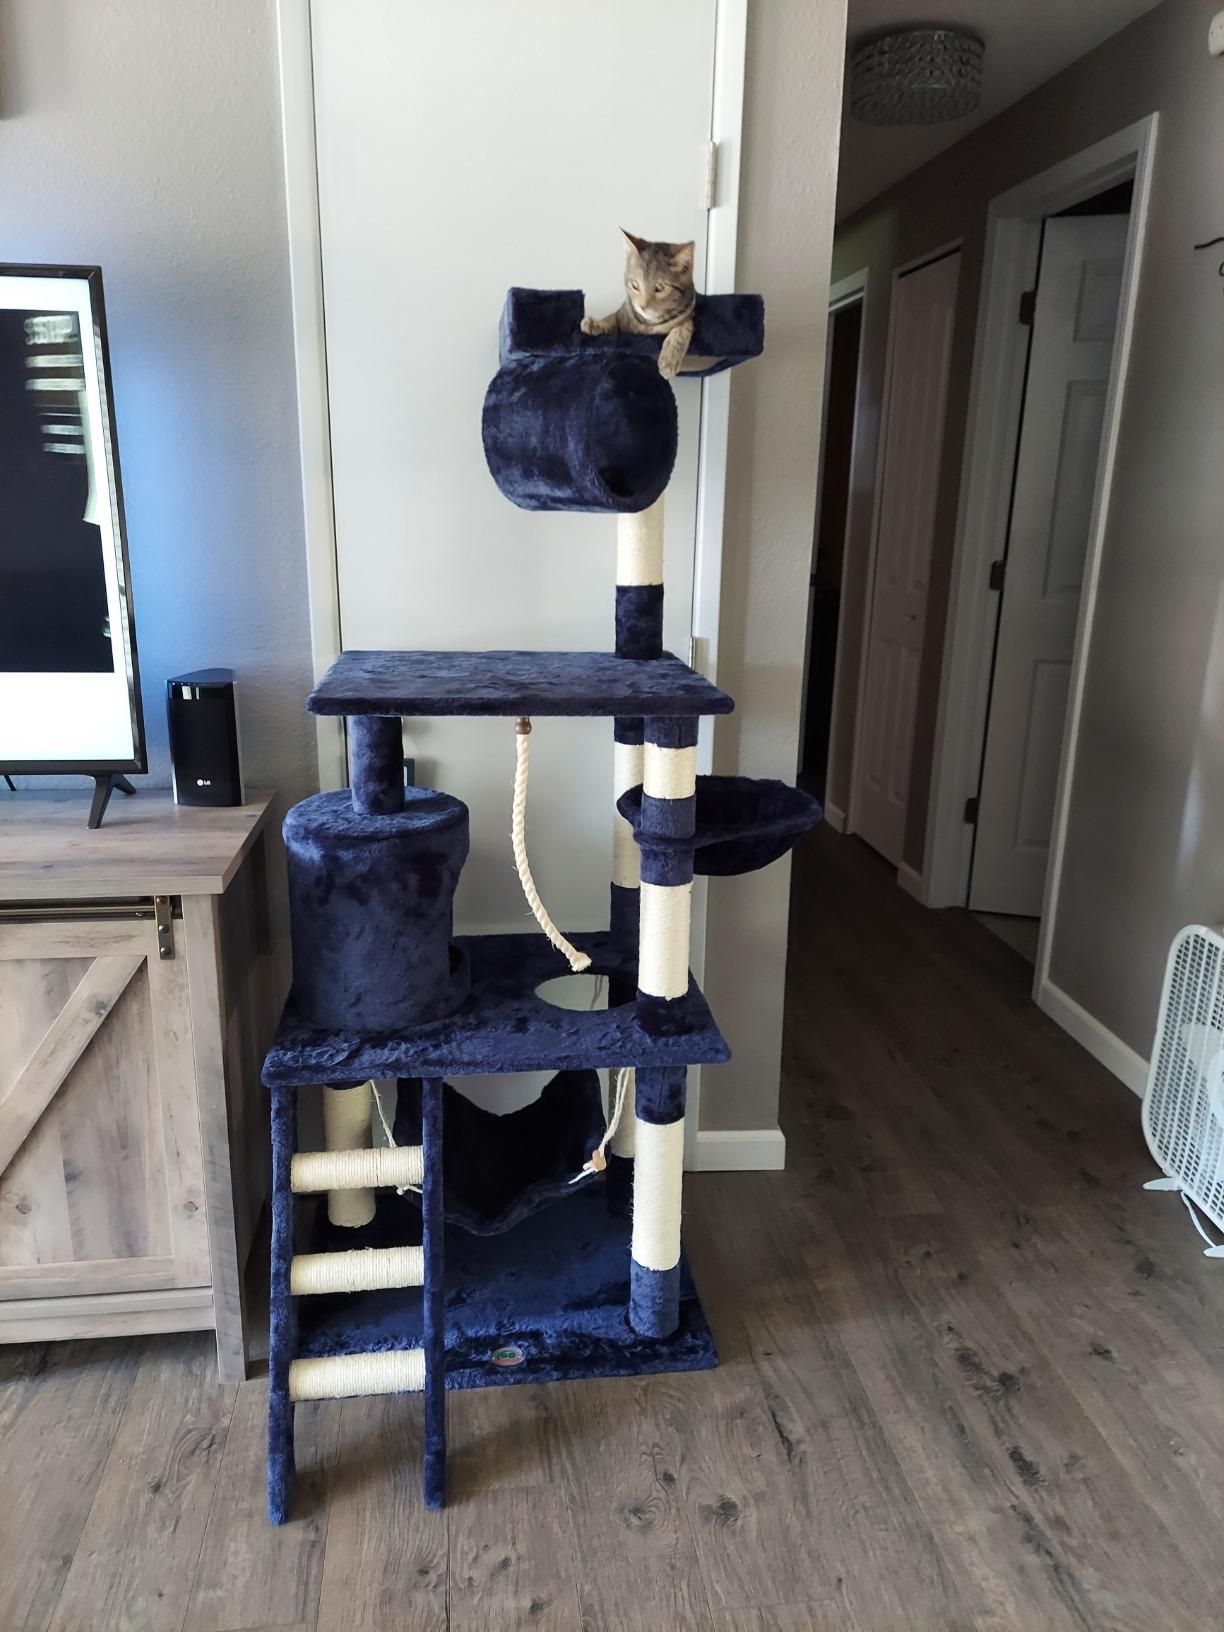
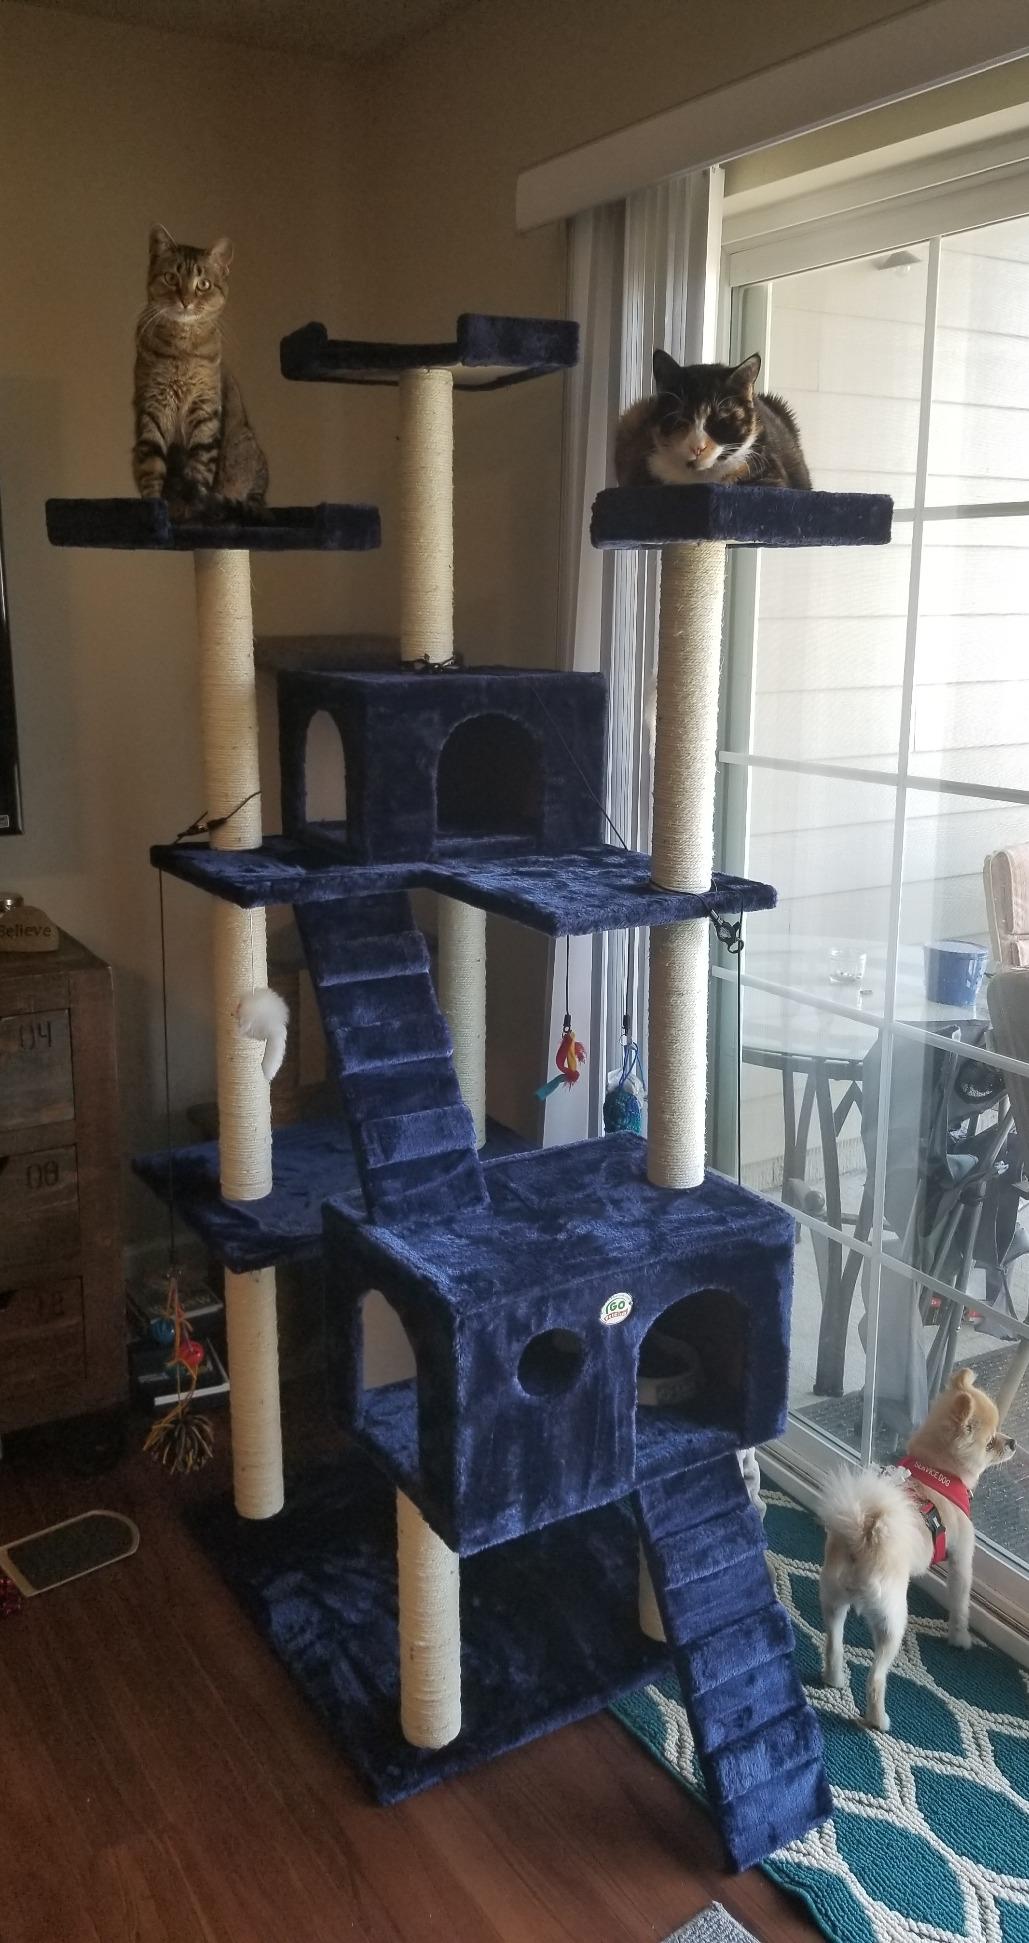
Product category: items_cat tree
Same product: no